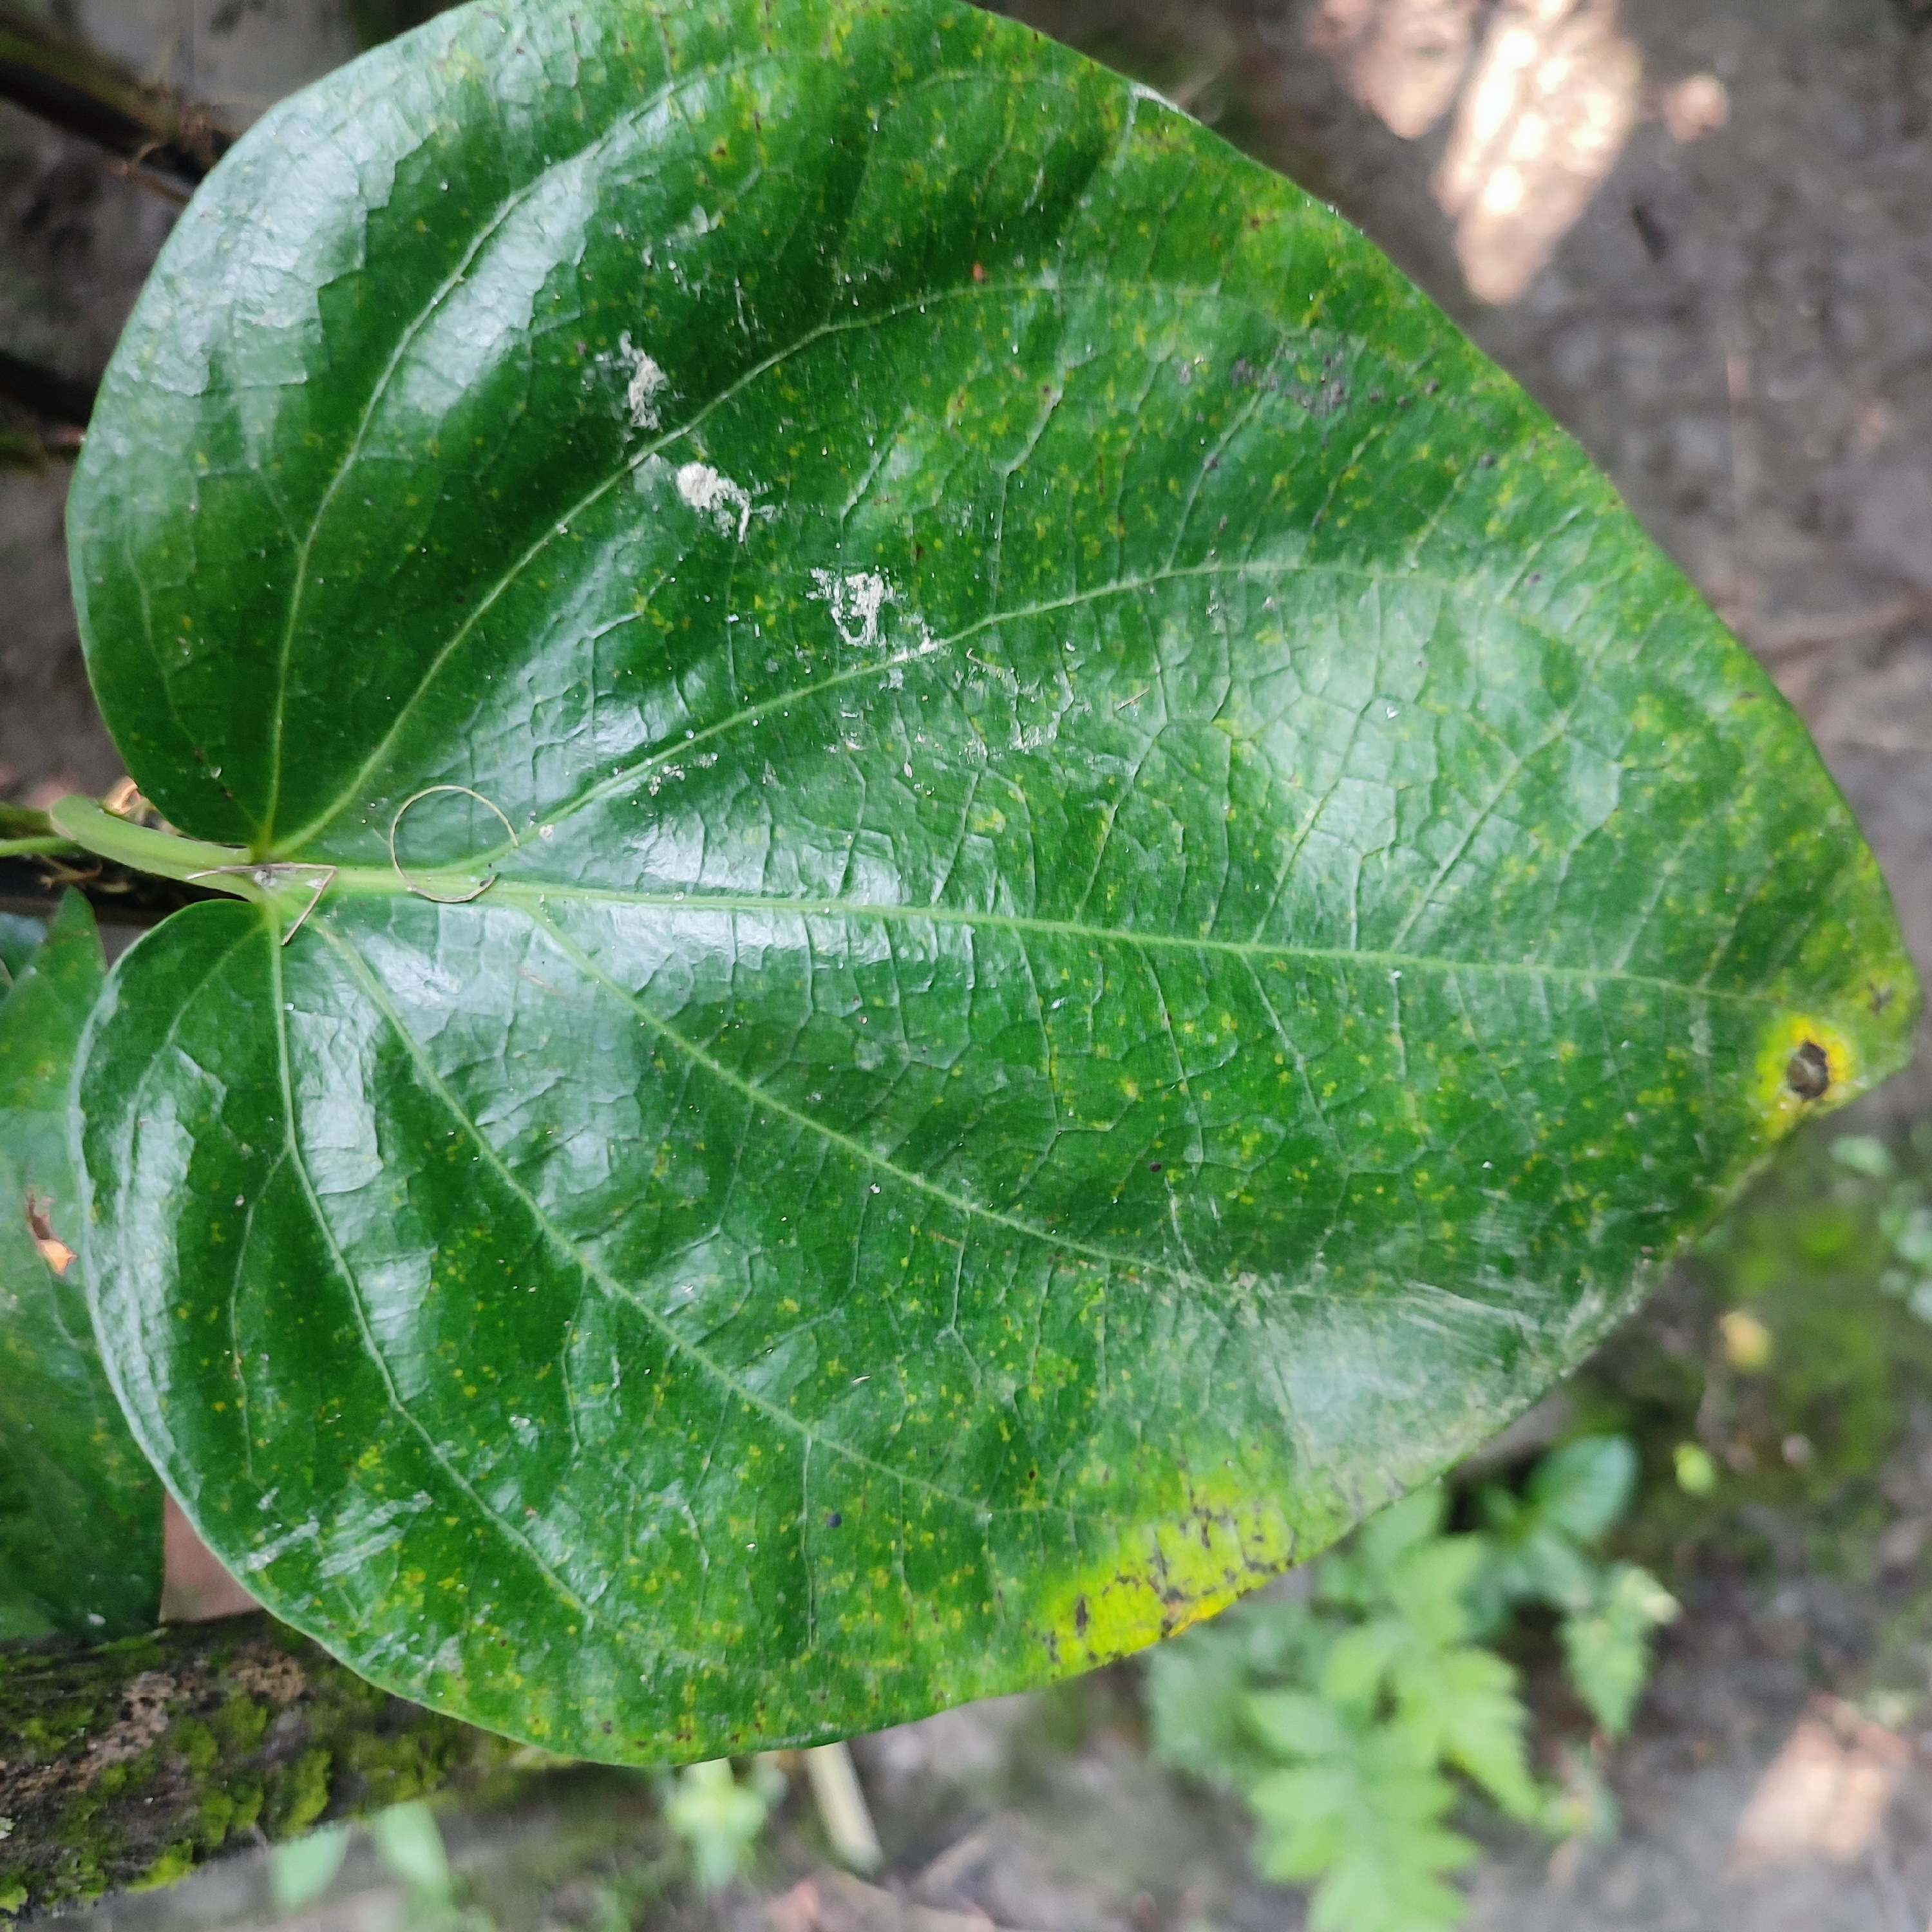
Label: Bacterial_Leaf_Disease